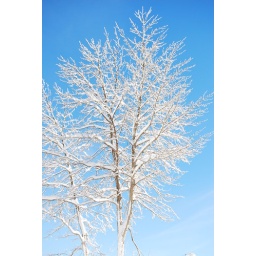
Snow covered tree against the sky